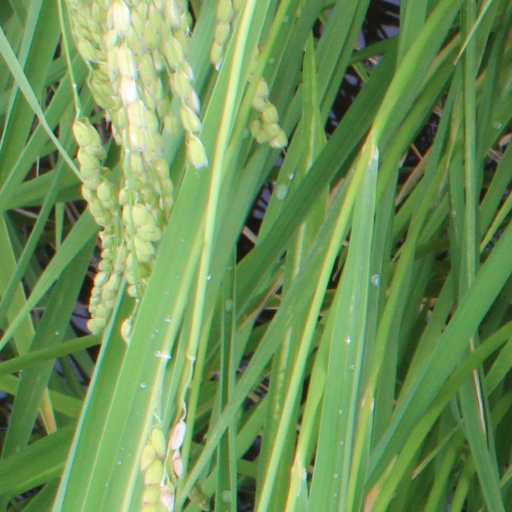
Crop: rice